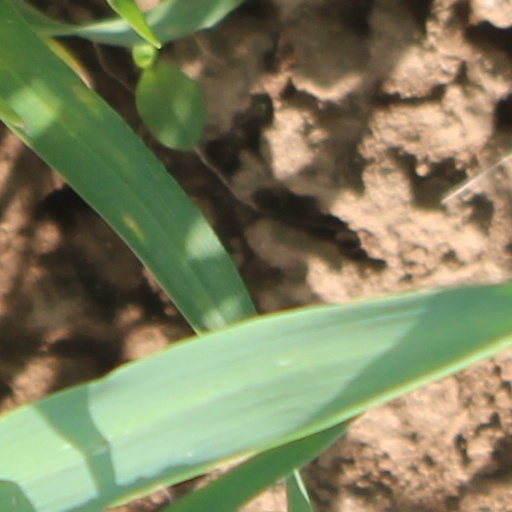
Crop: wheat